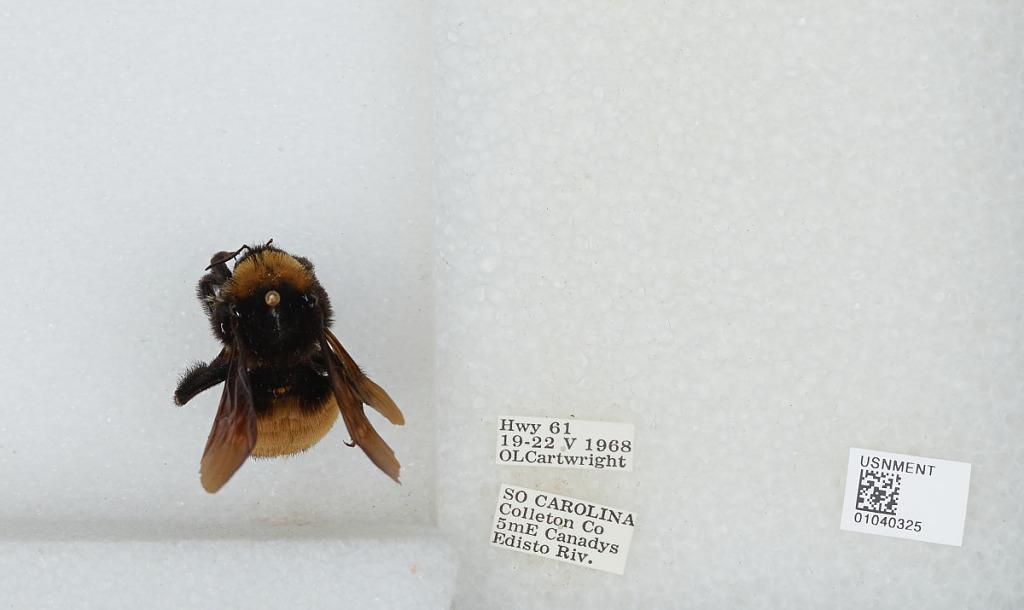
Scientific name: Bombus (Fervidobombus) pensylvanicus pensylvanicus (De Geer)
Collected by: O. Cartwright
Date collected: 1968-5-19
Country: United States
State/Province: South Carolina
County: Colleton
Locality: Highway 61, 5 miles east of Canadys, Edisto River
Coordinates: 33.0467, -80.5367